Frédéric Justin Collet

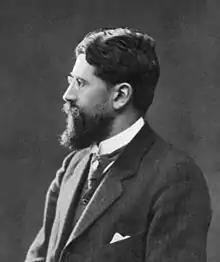
Frédéric Justin Collet

Frédéric Justin Collet (28 April 1870 – 1966) was a French pathologist and otolaryngologist.